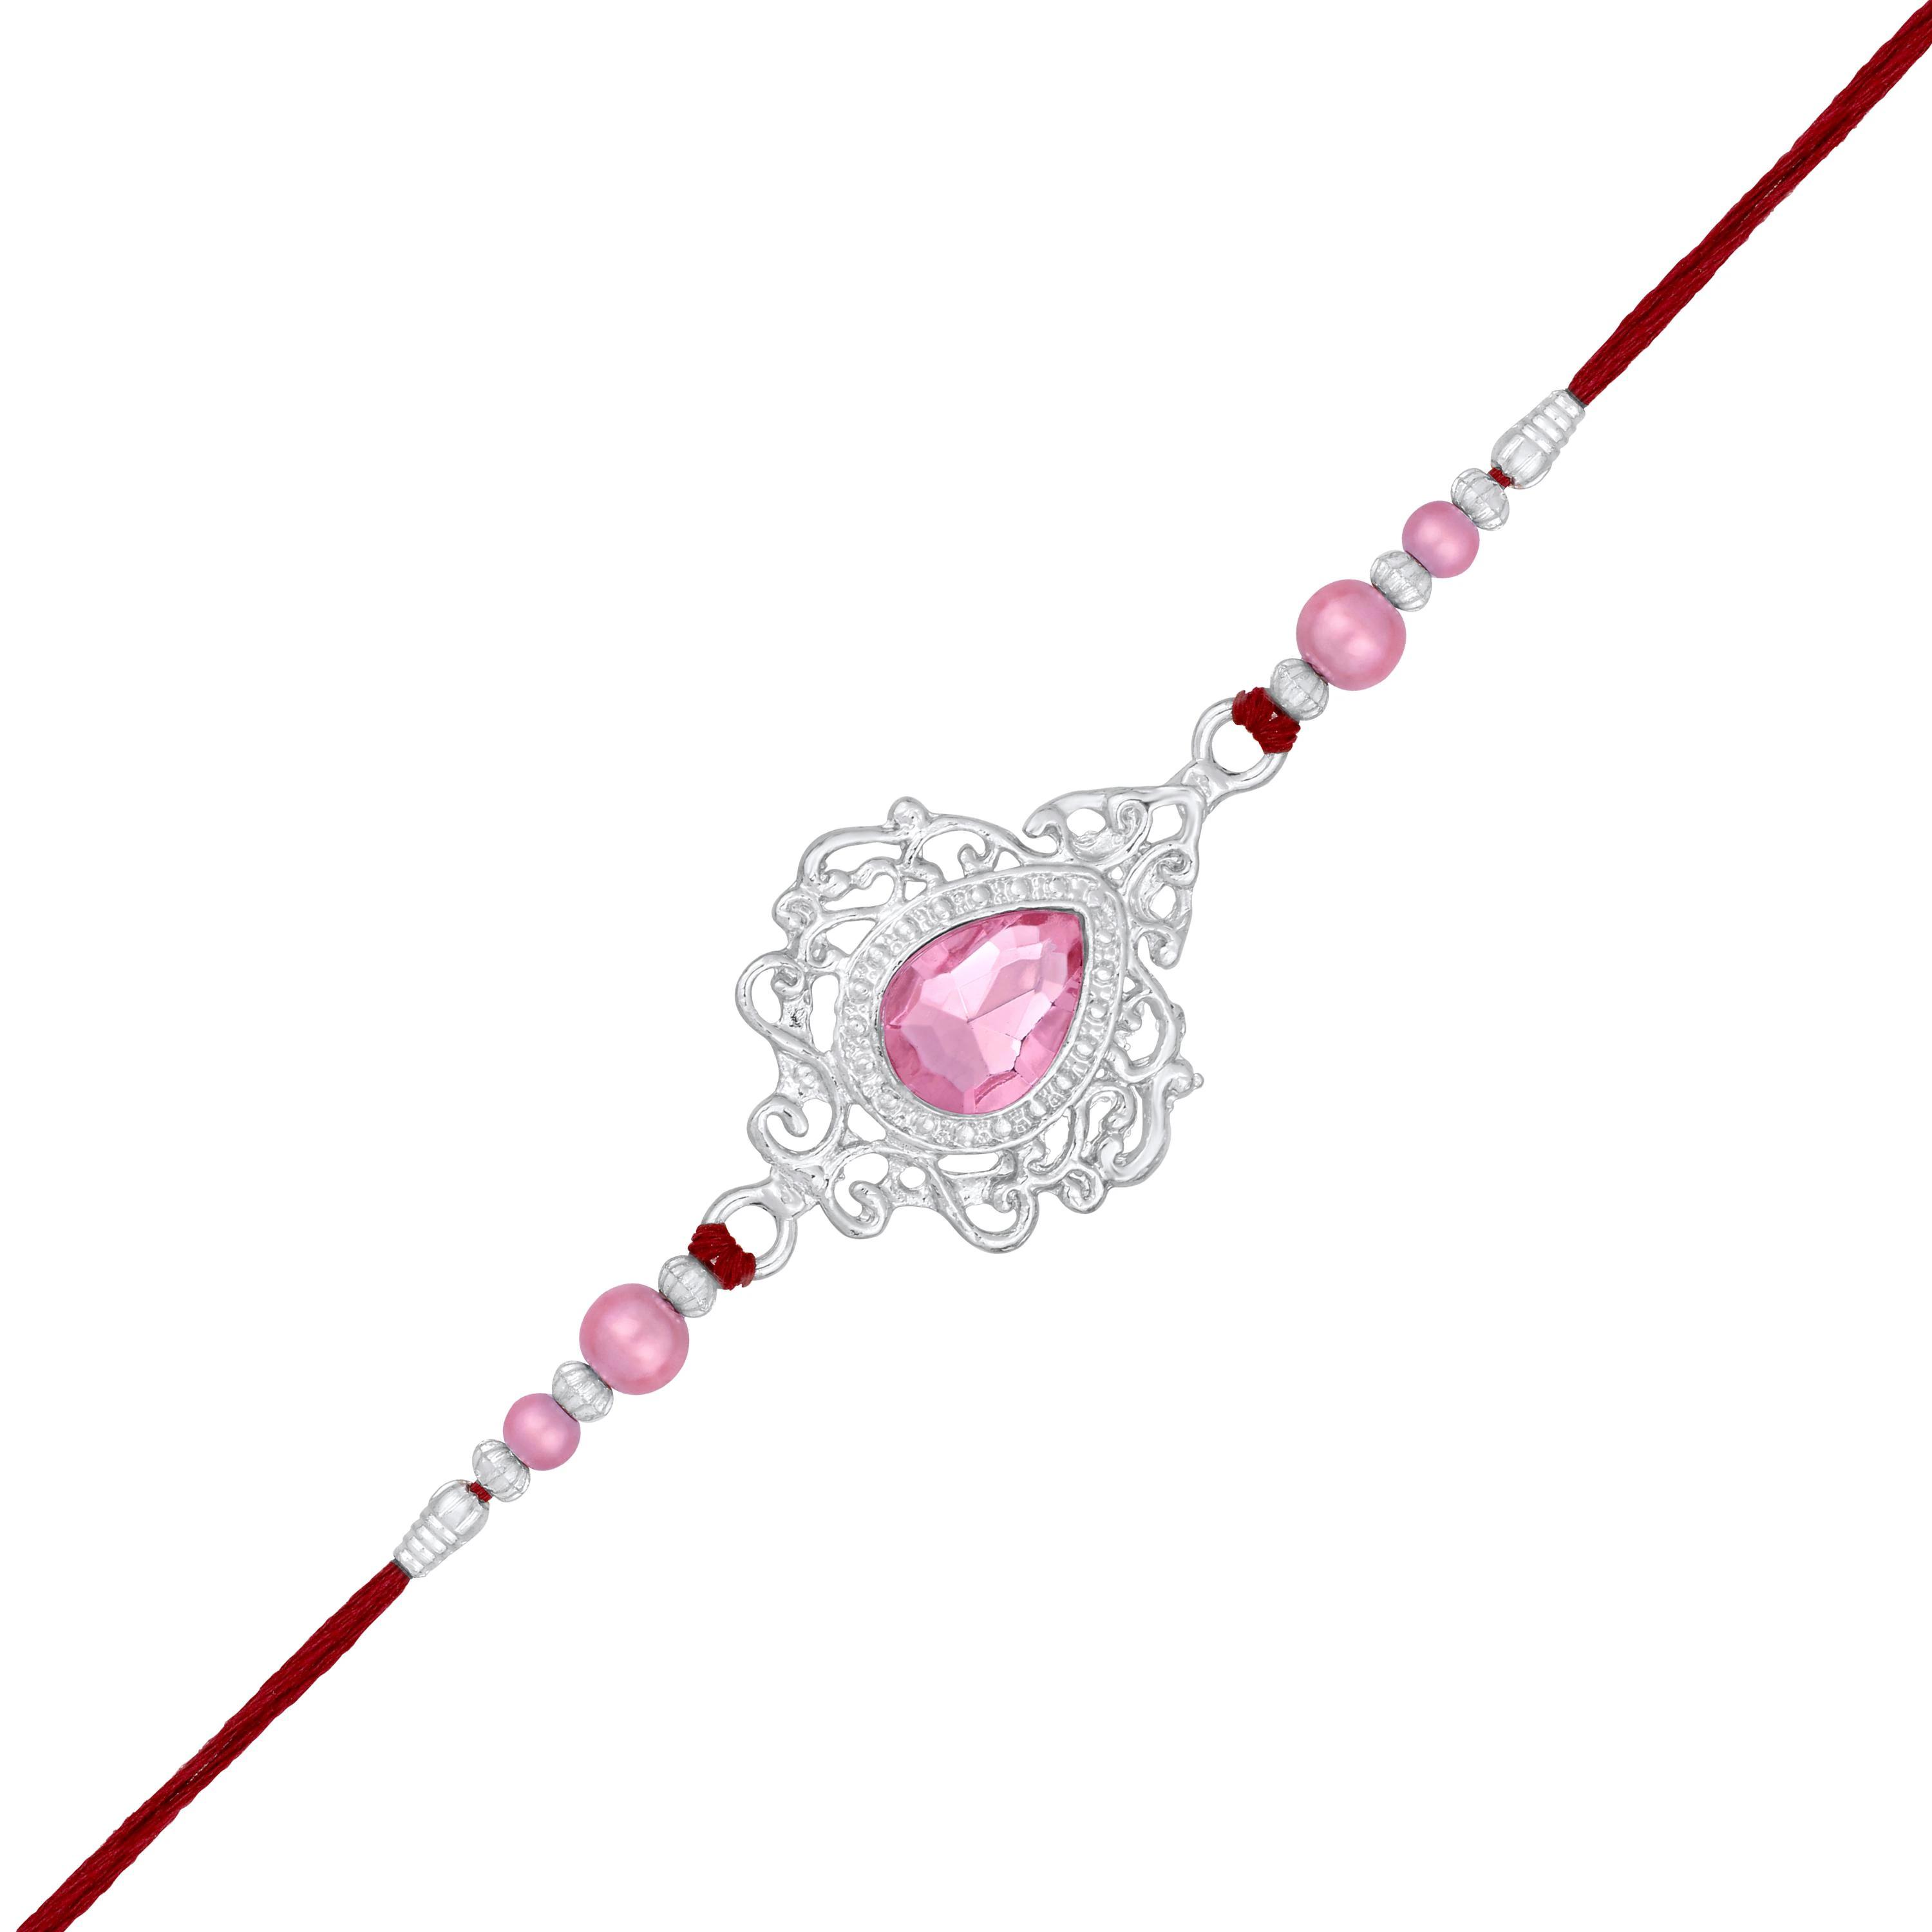
 Mahi Rhodium Plated Pink Crystals Studded Simple and Classic Rakhi for Bhaiya, Brother, Bhai, Bro (RA1100798RPin)
Type: Rakhis
Brand: Mahi
Price: Rs. 229
 Celebrate Raksha Bandhan with our exquisitely crafted Rakhi, designed to strengthen the bond between siblings. This traditional Rakhi features intricate beadwork and durable thread, ensuring it stands the test of time. Handmade with care, each Rakhi is a unique and meaningful gift for your brother. Each Rakhi carries heartfelt blessings and good wishes for your brother's well-being and success. Celebrates the bond of love and protection between siblings, a cherished tradition in Indian culture.
Features: The Rakhi is adorned with vibrant colors and attractive embellishments that add a touch of elegance to the celebration.,Content in Box : 1 Rakhi ; Cultural Significance: This beautiful Rakhi will acknowledge your love for Your Brother with the promise that your bond with him will grow stronger as time goes on.,Vibrant Colors: Adding bright and playful colors to the celebration will make it stand out and make it more enjoyable.,Celebrate the bond of love and protection with our exquisite Rakhis. Share the joy of Raksha Bandhan Festival with this beautiful Rakhi, a token of love, protection and blessings.,Adjustable Size and Easy to tie: Designed to fit wrists of all sizes. It is simple and easy to tie the Rakhi securely and effortlessly.
Included: 1 Rakhi